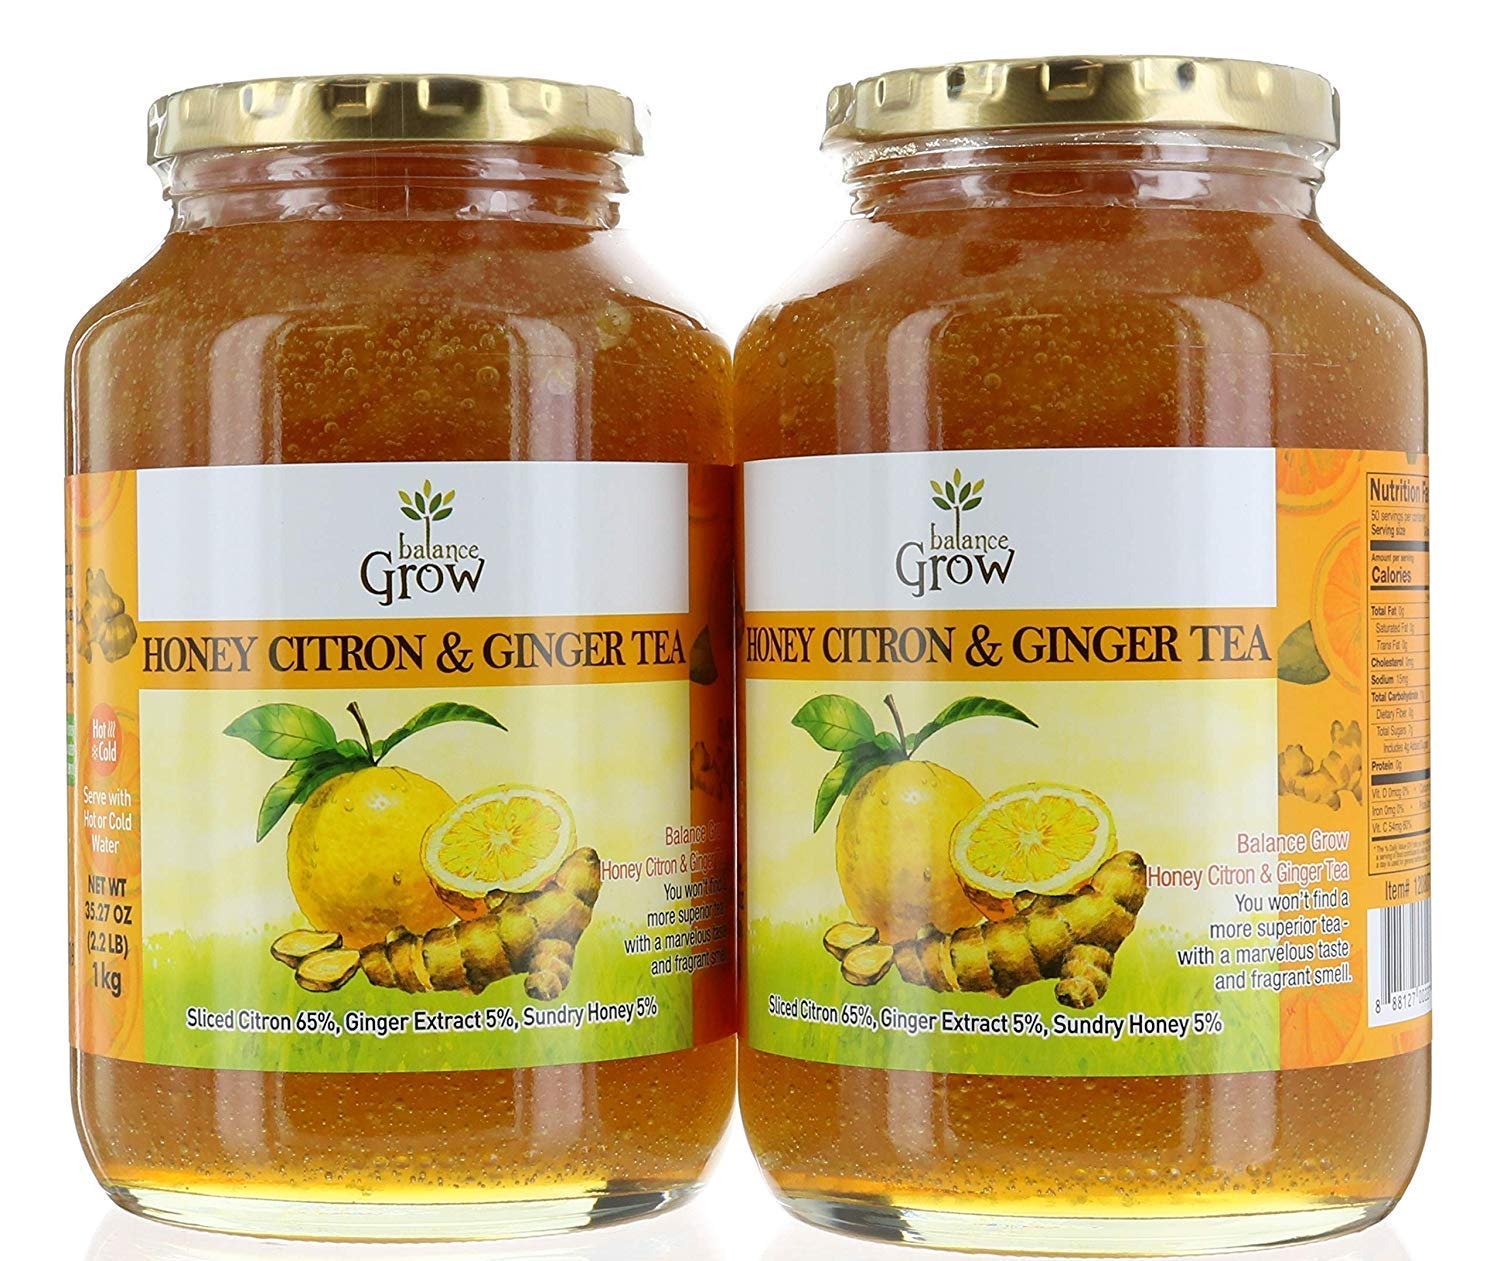
Item Name: BALANCE GROW HONEY CITRON & GINGER TEA 2.2 LB - PACK OF 6
Bullet Point: Honey Citron and Ginger Tea
Product Description: PACK OF 6 - BALANCE GROW HONEY CITRON & GINGER TEA 2.2 LB
Value: 211.2
Unit: Fl Oz

Price: 44.99